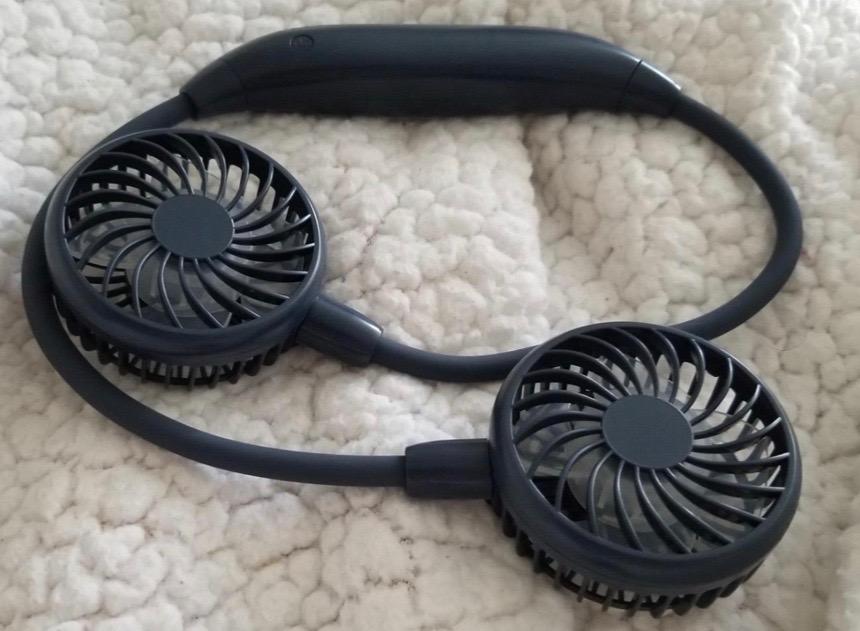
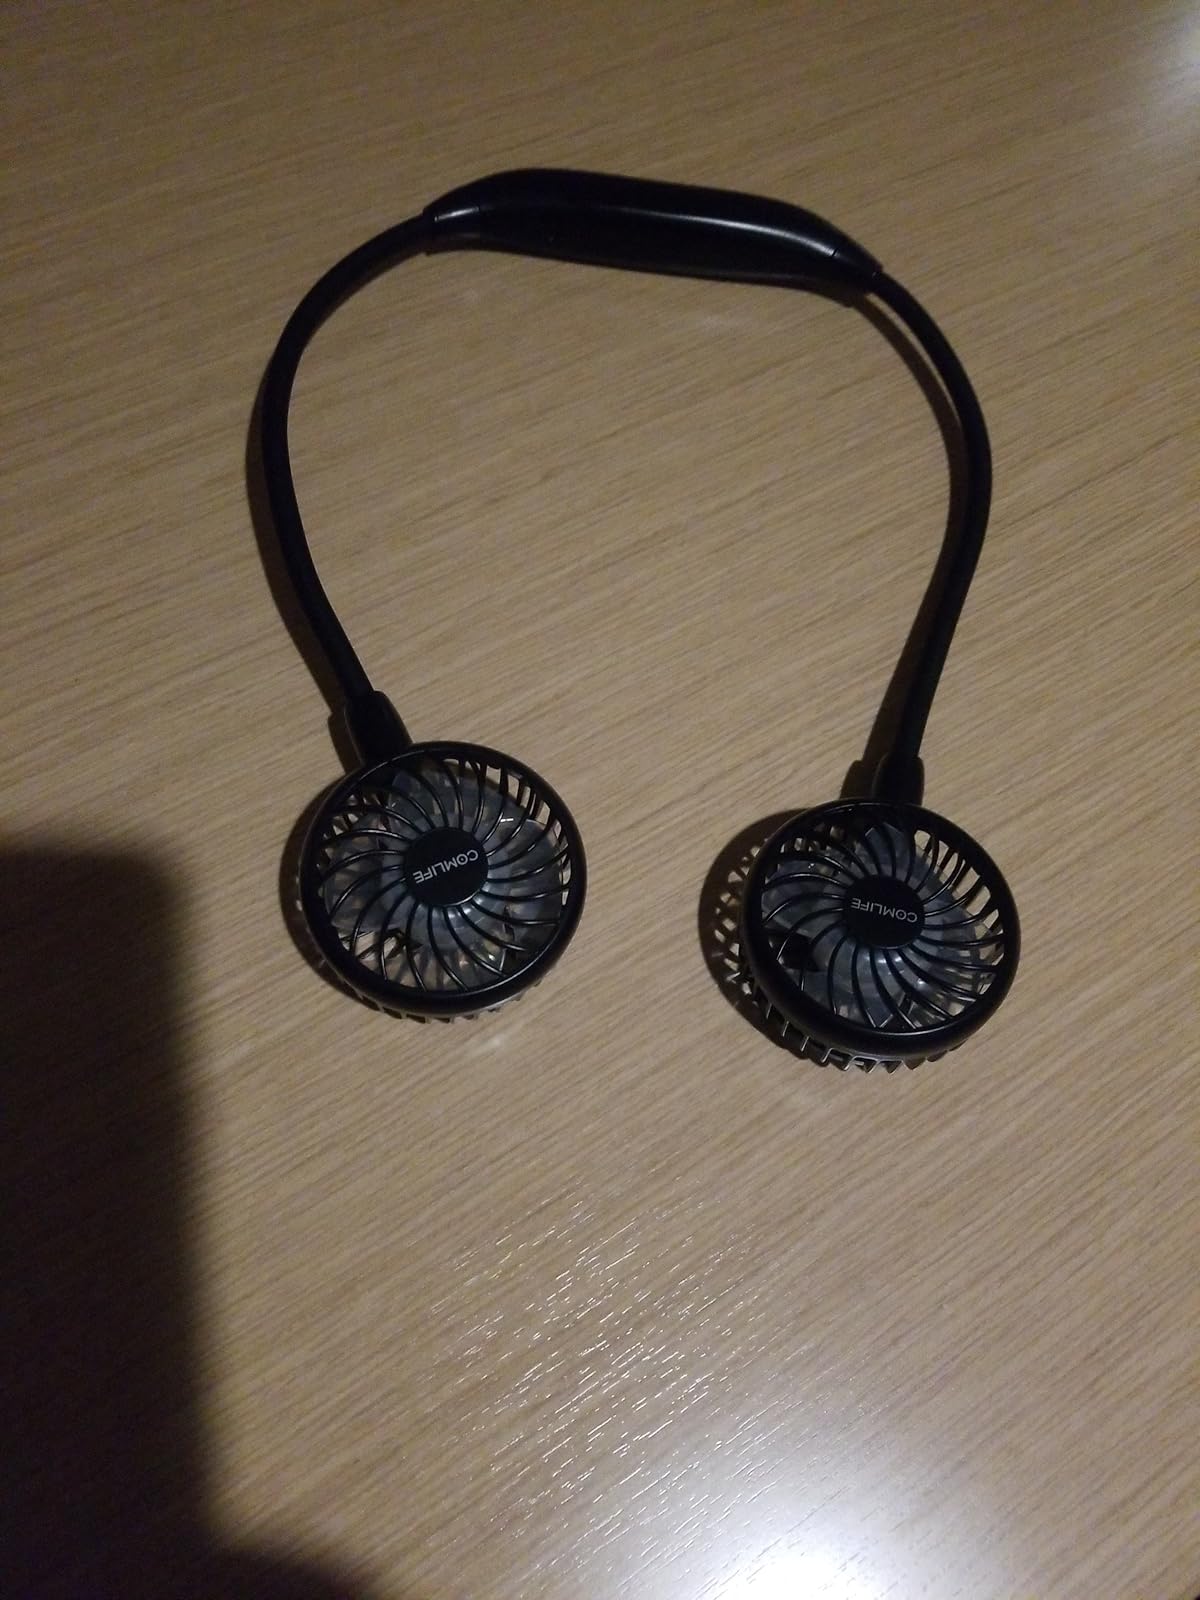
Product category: fan
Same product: no